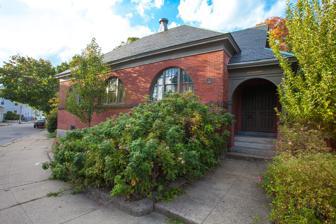
Building: Fifth Ward Wardroom
Country: United States of America
Year built: 1886
United States historic place Fifth Ward Wardroom U.S. National Register of Historic Places Front of the building Show map of Rhode Island Show map of the United States Location 47 Mulberry Street, Pawtucket, Rhode Island Coordinates 41°52′27″N 71°23′36″W / 41.87417°N 71.39333°W / 41.87417; -71.39333 Built 1886 ; 139 years ago ( 1886 ) Architect William R. Walker & Son Architectural style Queen Anne MPS Pawtucket MRA NRHP reference No. 83003817 Added to NRHP November 18, 1983 The Fifth Ward Wardroom is a historic meeting hall at 47 Mulberry Street in Pawtucket, Rhode Island . It is a single-story red brick building, with a low-pitch hipped roof. Basically rectangular, an enclosed entry pavilion projects from the main block. The building was designed by William R. Walker & Son and built in 1886. Originally used as a polling place and meeting hall, it was later used as a school and by veterans organizations before being converted into a single family residence during its National Register of Historic Places nomination. It was listed on the historic register in 1983. Design Side view Designed by William R. Walker & Son and constructed by S. Mason & H. A. Smith in 1886, the one story red brick Queen Anne style building is basically rectangular with a low-pitched hipped roof . The red bricks are laid in dark red mortar and is contrasted by the granite sill course and brownstone belt course at window sill level. The building has a central closed entry pavilion which projects out and has two porches oriented to face Mulberry and Cedar Street. The building has three lunette windows on the sides of the main block, each divided into thirds, and a smaller windows on the pavilion's pedimented end. The rear ell has double hung two-over-two sash windows. At the time of the nomination, during the renovations to a single family home, the house had its Cedar Street porch closed in with plywood and the smaller lunette windows were boarded in, but the exterior wooden trim was largely extant. Use The Fifth Ward Wardroom was constructed and used as a polling place and meeting hall in a critical time when Pawtucket was incorporated as a city before later being used as a school and eventually a legion post. At the time it was nominated to the National Historic Register, the house was undergoing renovations to become a private single family residence. Prior to its conversion, it was the Henrietta I. Drummond Post No. 50 of the American Legion . According to public records, the house remains a private residence. Significance The Fifth Ward Wardroom is historically significant as a reminder of the pivotal time in which Pawtucket was incorporated as a city and gave up its town-meeting form of governance. The building is also architecturally significant as a rare type of building, wardrooms, and is one of three extant examples in Rhode Island. William R. Walker & Son constructed three such structures in Pawtucket with the First Ward Wardroom being extant and the third example having been demolished. Though both were constructed by William R. Walker & Son, the two Pawtucket wardrooms are related, but not identical in construction and show variations by the firm. Another wardroom, with a bungalow style, is located in the Cato Hill Historic District in Woonsocket, Rhode Island . The Fifth Ward Wardroom was listed on the National Register of Historic Places in 1983. See also National Register of Historic Places listings in Pawtucket, Rhode Island References